Gloria Plevin

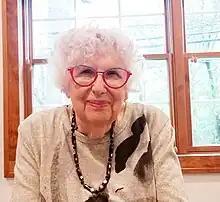
Gloria Plevin 2021

Gloria Rosenthal Plevin (born July 25, 1934) is an American painter and print-maker living and working in Northeast Ohio. She works in watercolors, pastels, acrylics and monoprints and is best known for her realistic renderings.